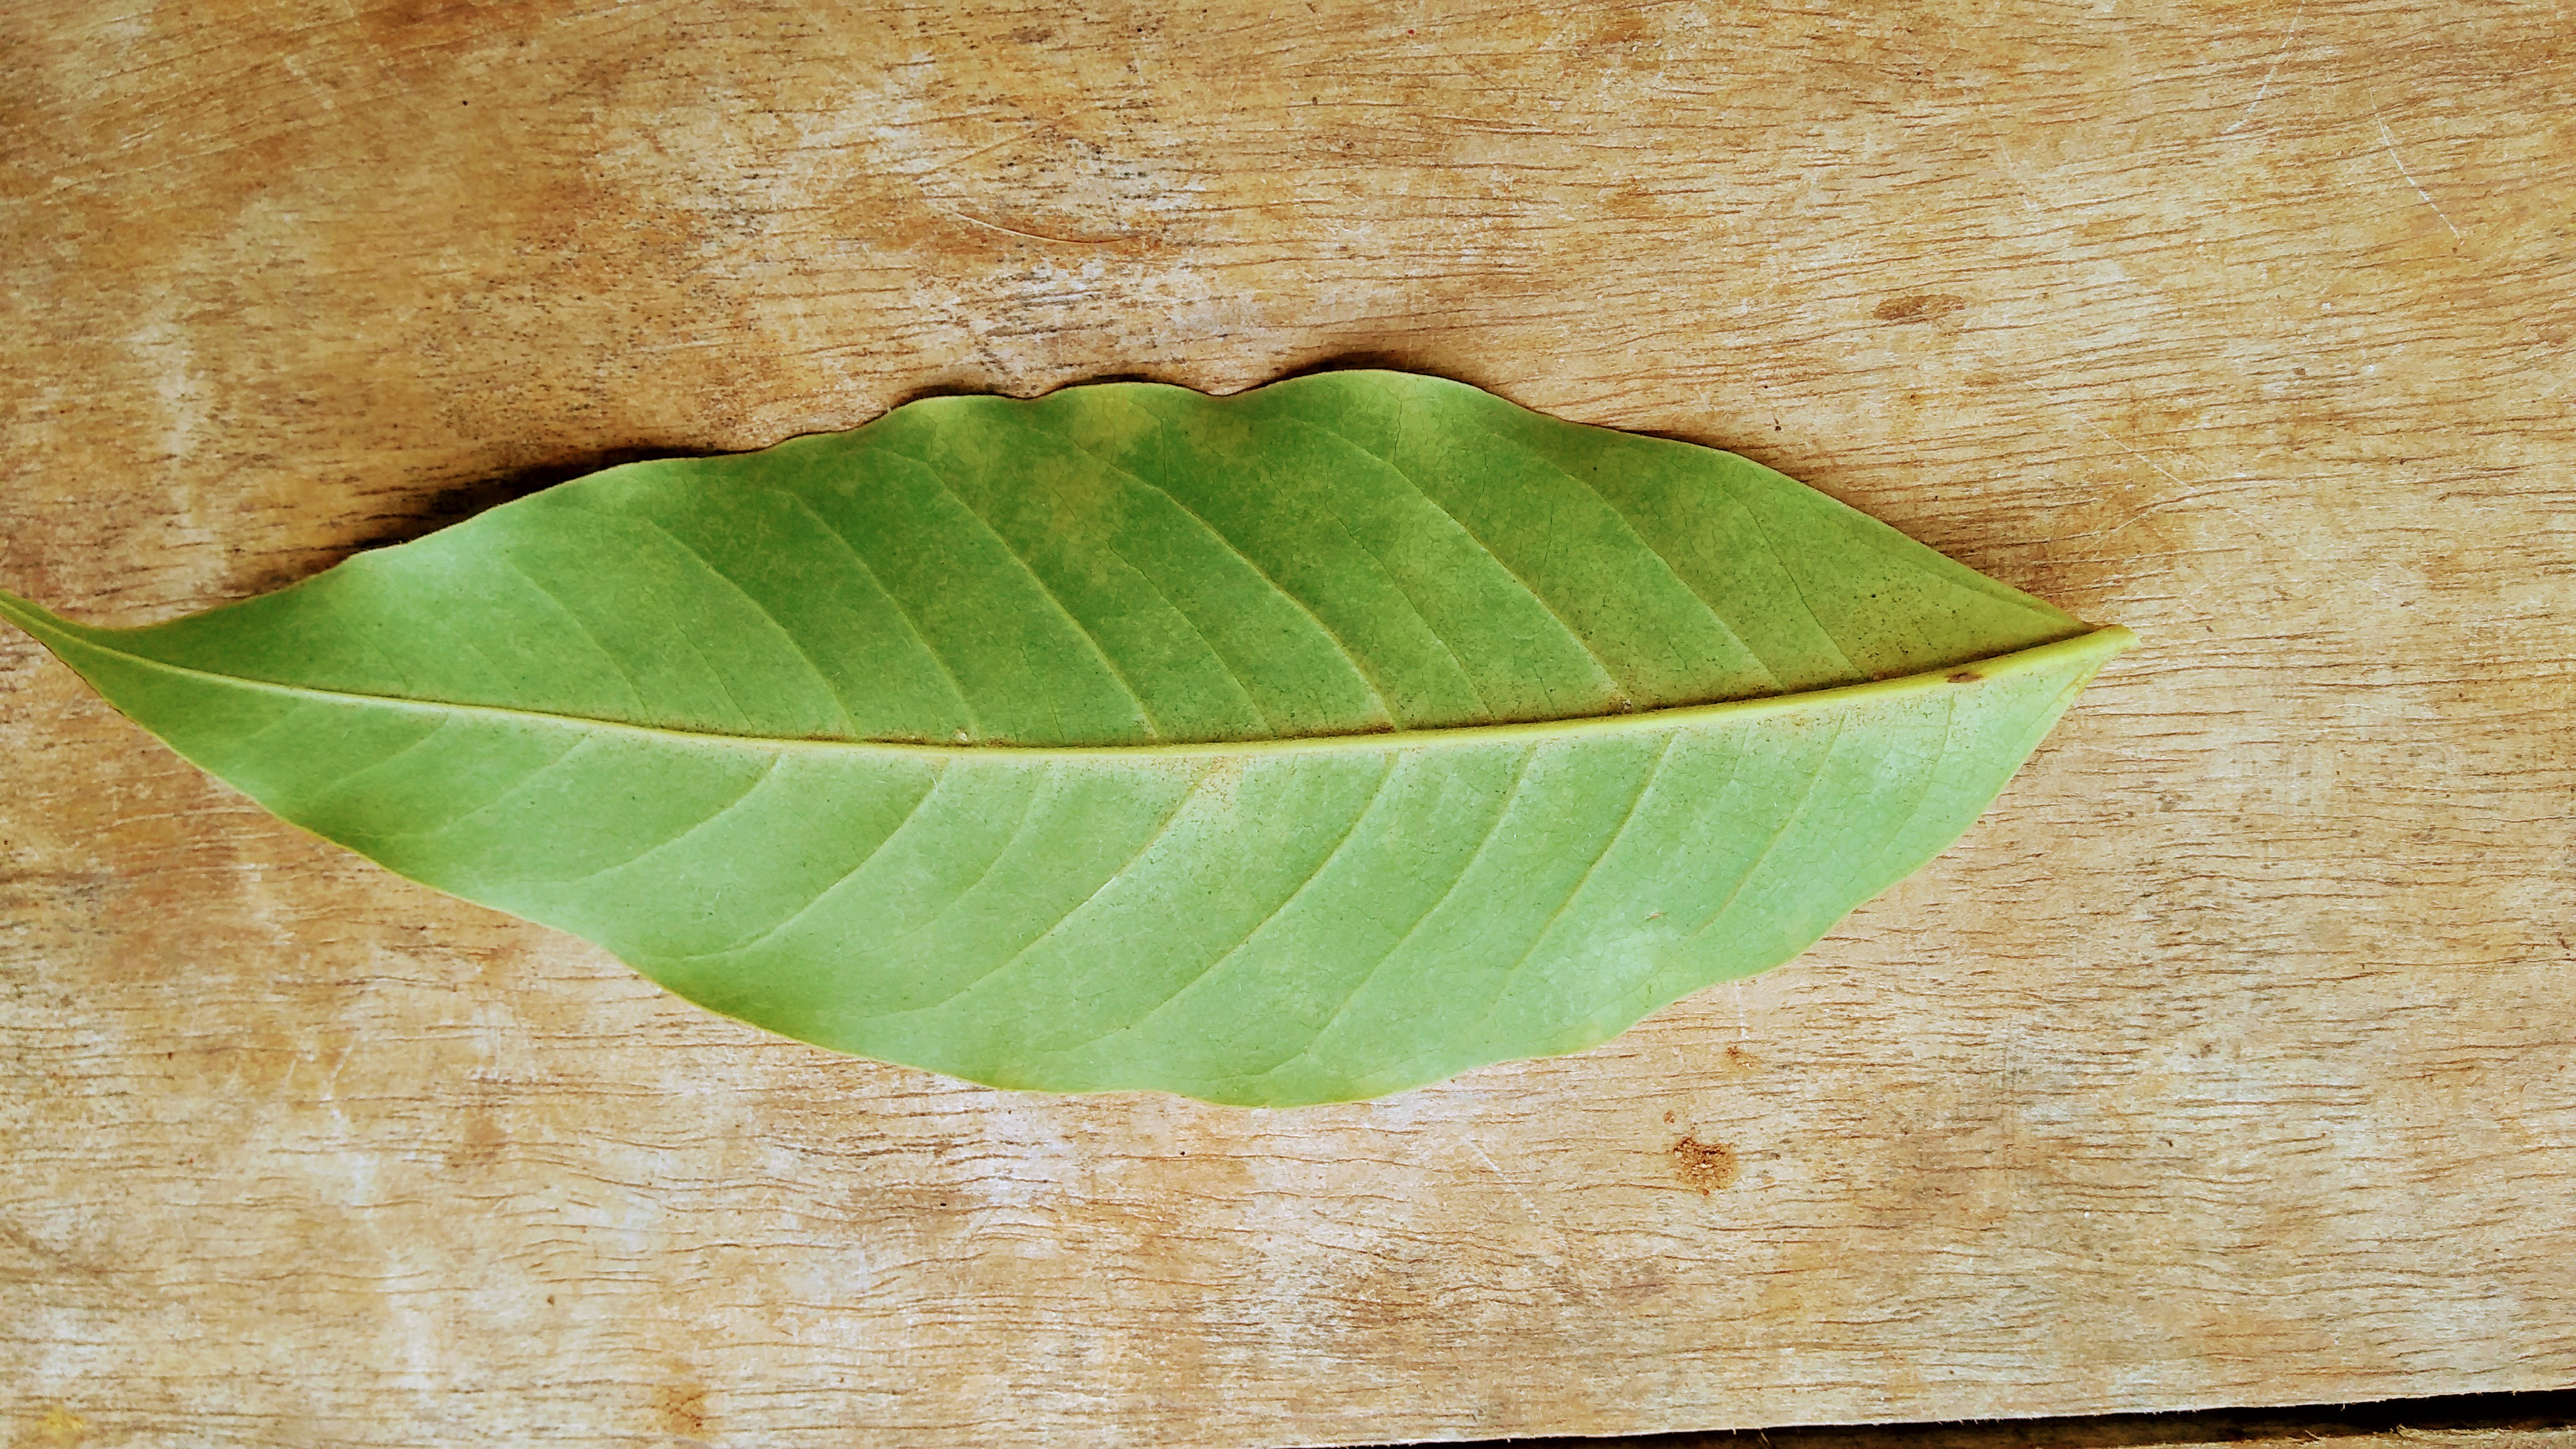
Plant: Sampige